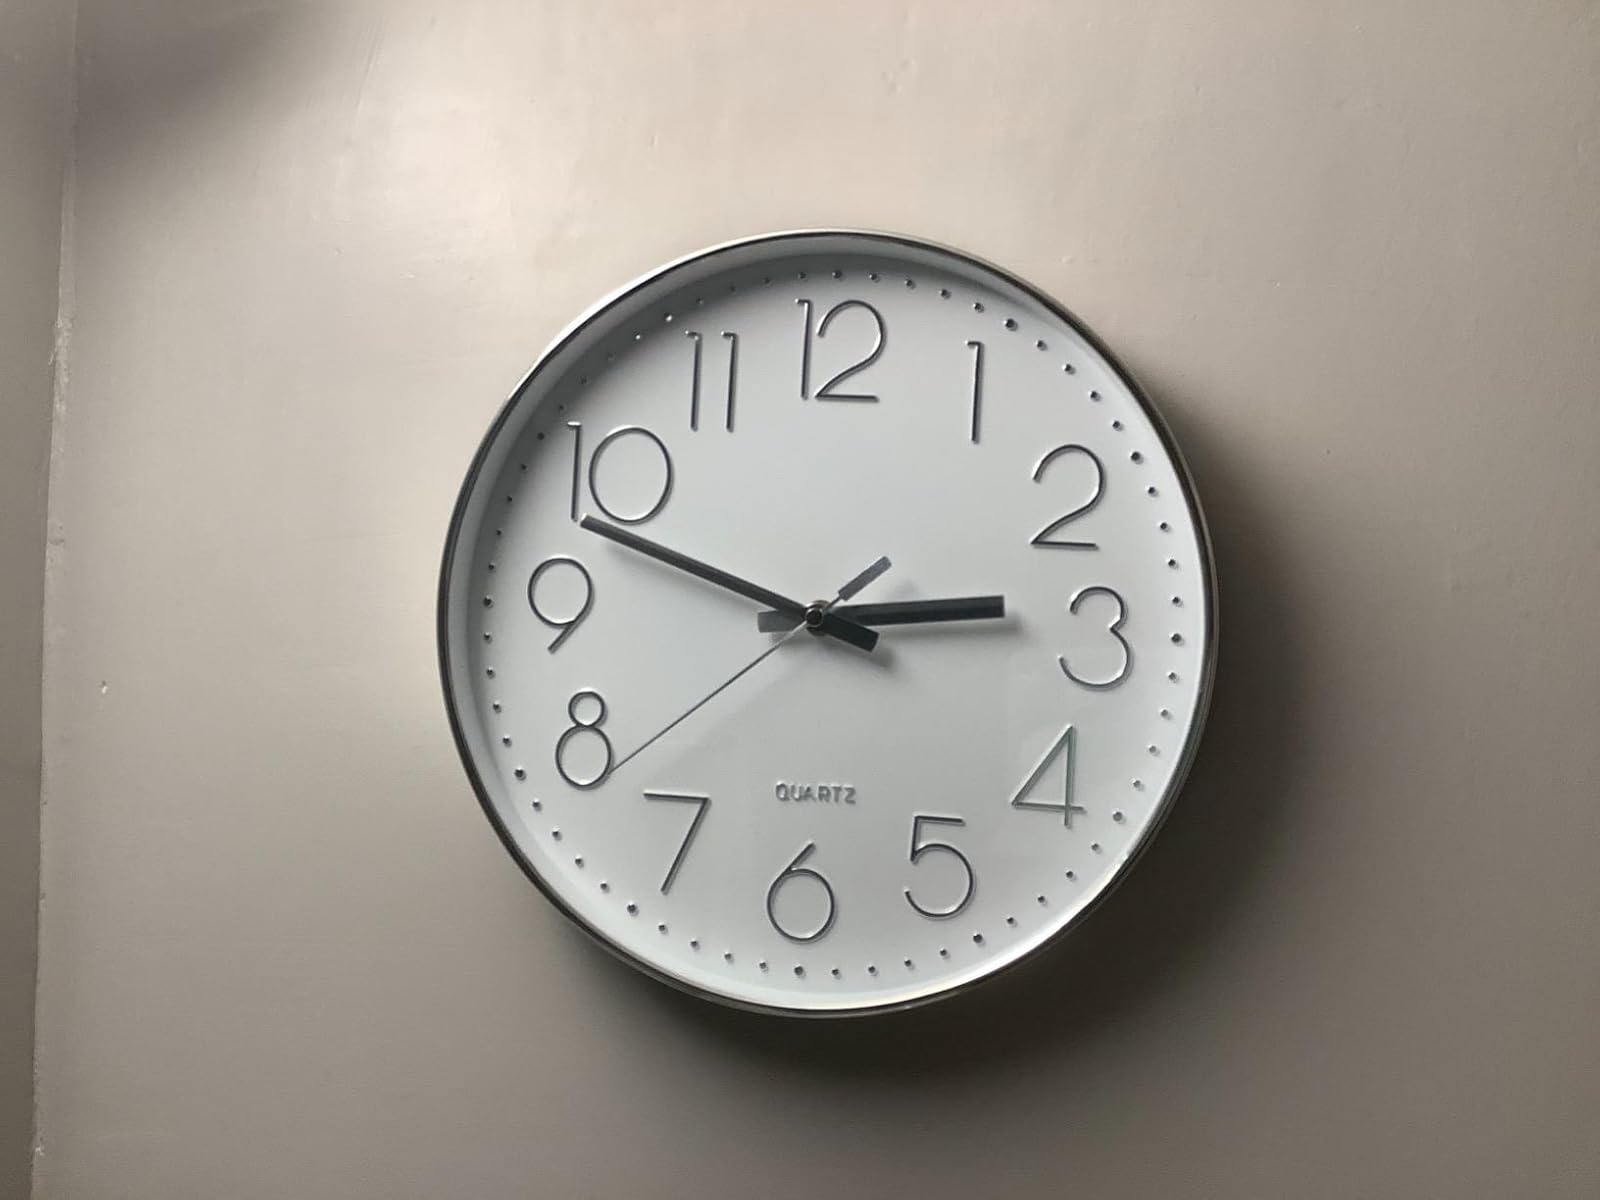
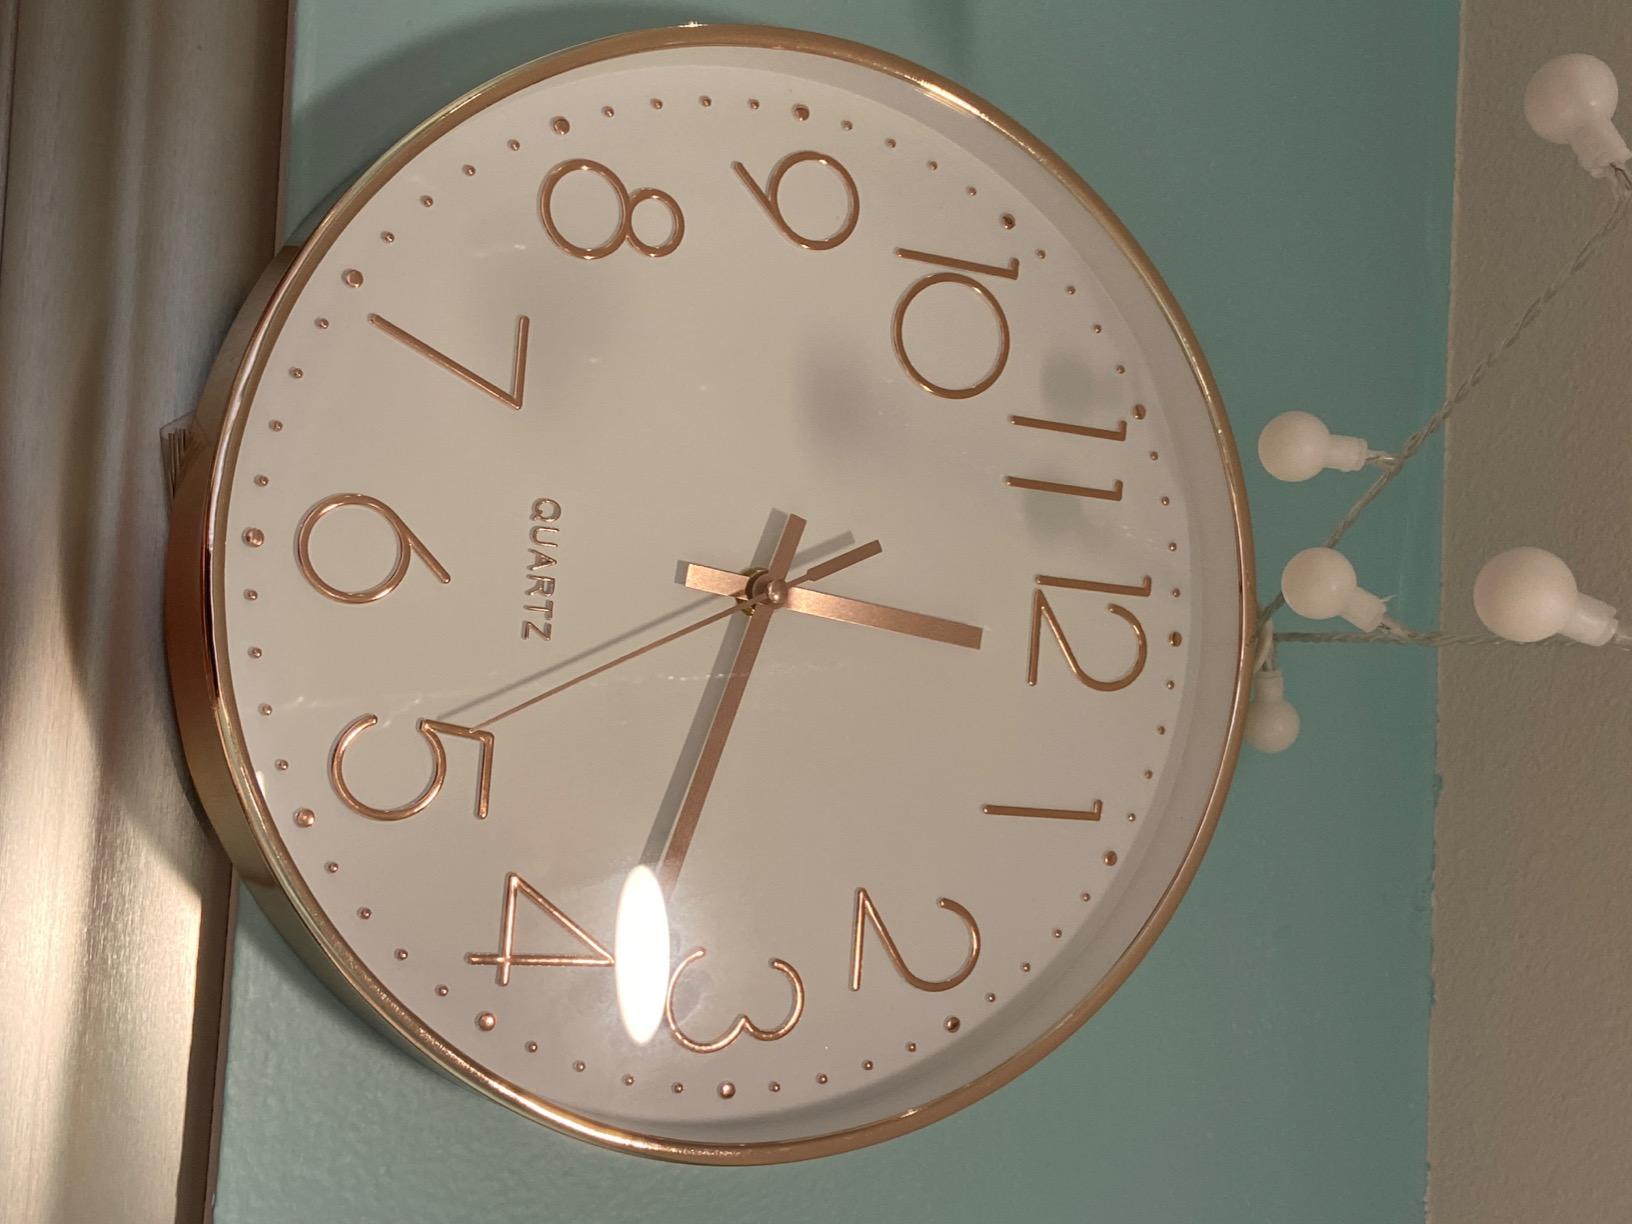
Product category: clock
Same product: no